George Fox

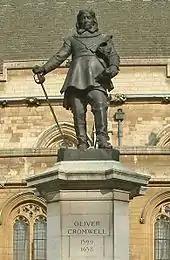
Cromwell was sympathetic to Fox and almost agreed to follow his teaching—but persecution of Quakers continued.

According to William Penn, Fox's parents "endeavoured to bring him up, as they did the rest of their children, in the way and worship of the nation" - that is to say as a practicing member of the Church of England as by law established and, given the character of Fenny Drayton as a parish, a Puritan. There is no record of any formal schooling, but it is clear from his literacy that Fox learned to read and write. It may be concluded that, like most children in the Stuart period, his education and his religious formation were interconnected, focused nearly exclusively on knowledge of the King James Version of the Bible, the Book of Common Prayer, and the Anglican Catechism. His later writings show a thoroughgoing saturation in the King James Version of the Bible, with either direct quotations or clear allusions appearing every few lines in many works.